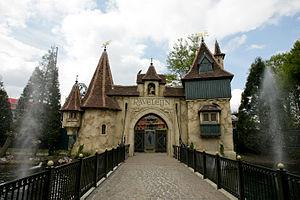
Raveleijn est un complexe avec spectacle, restaurant, espaces pour événements et bureaux du parc d'attractions néerlandais Efteling.